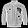
Label: Coat